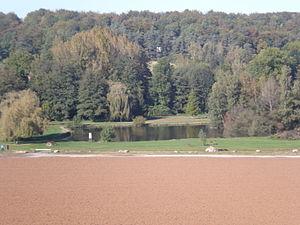
l'étang de Thury-sous-Clermont
Thury-sous-Clermont est une commune française située dans le département de l'Oise en région Hauts-de-France.